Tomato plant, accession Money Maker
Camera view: bottom (45 deg); turntable rotation: 60 degrees
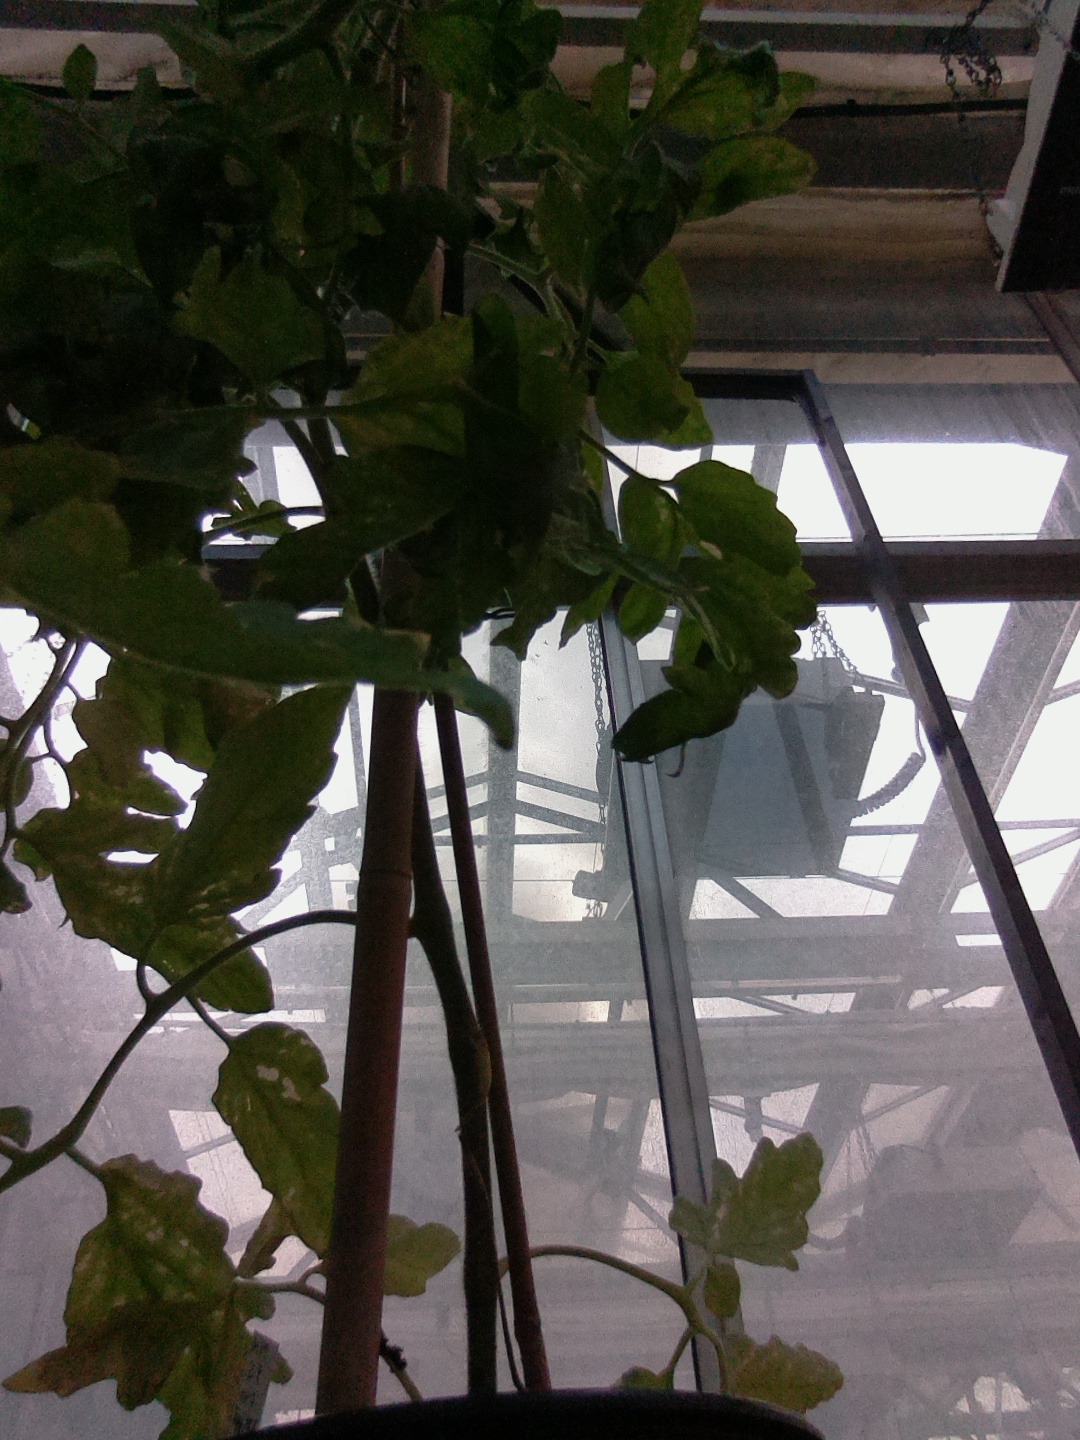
BBCH growth stage 72: 20%-30% of final fruit size